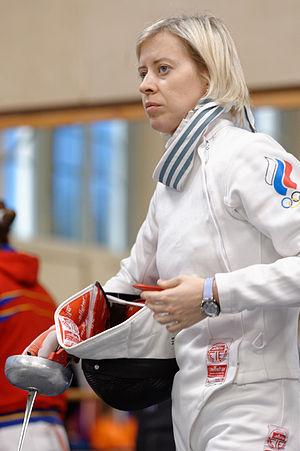
La Russe Tatiana Logunova lors des qualifications du Trofeu International Ciutat de Barcelona 2015, une épreuve de la Coupe du monde d'épée dames.
Tatiana Logunova est une épéiste russe, née le 3 juillet 1980 à Moscou.